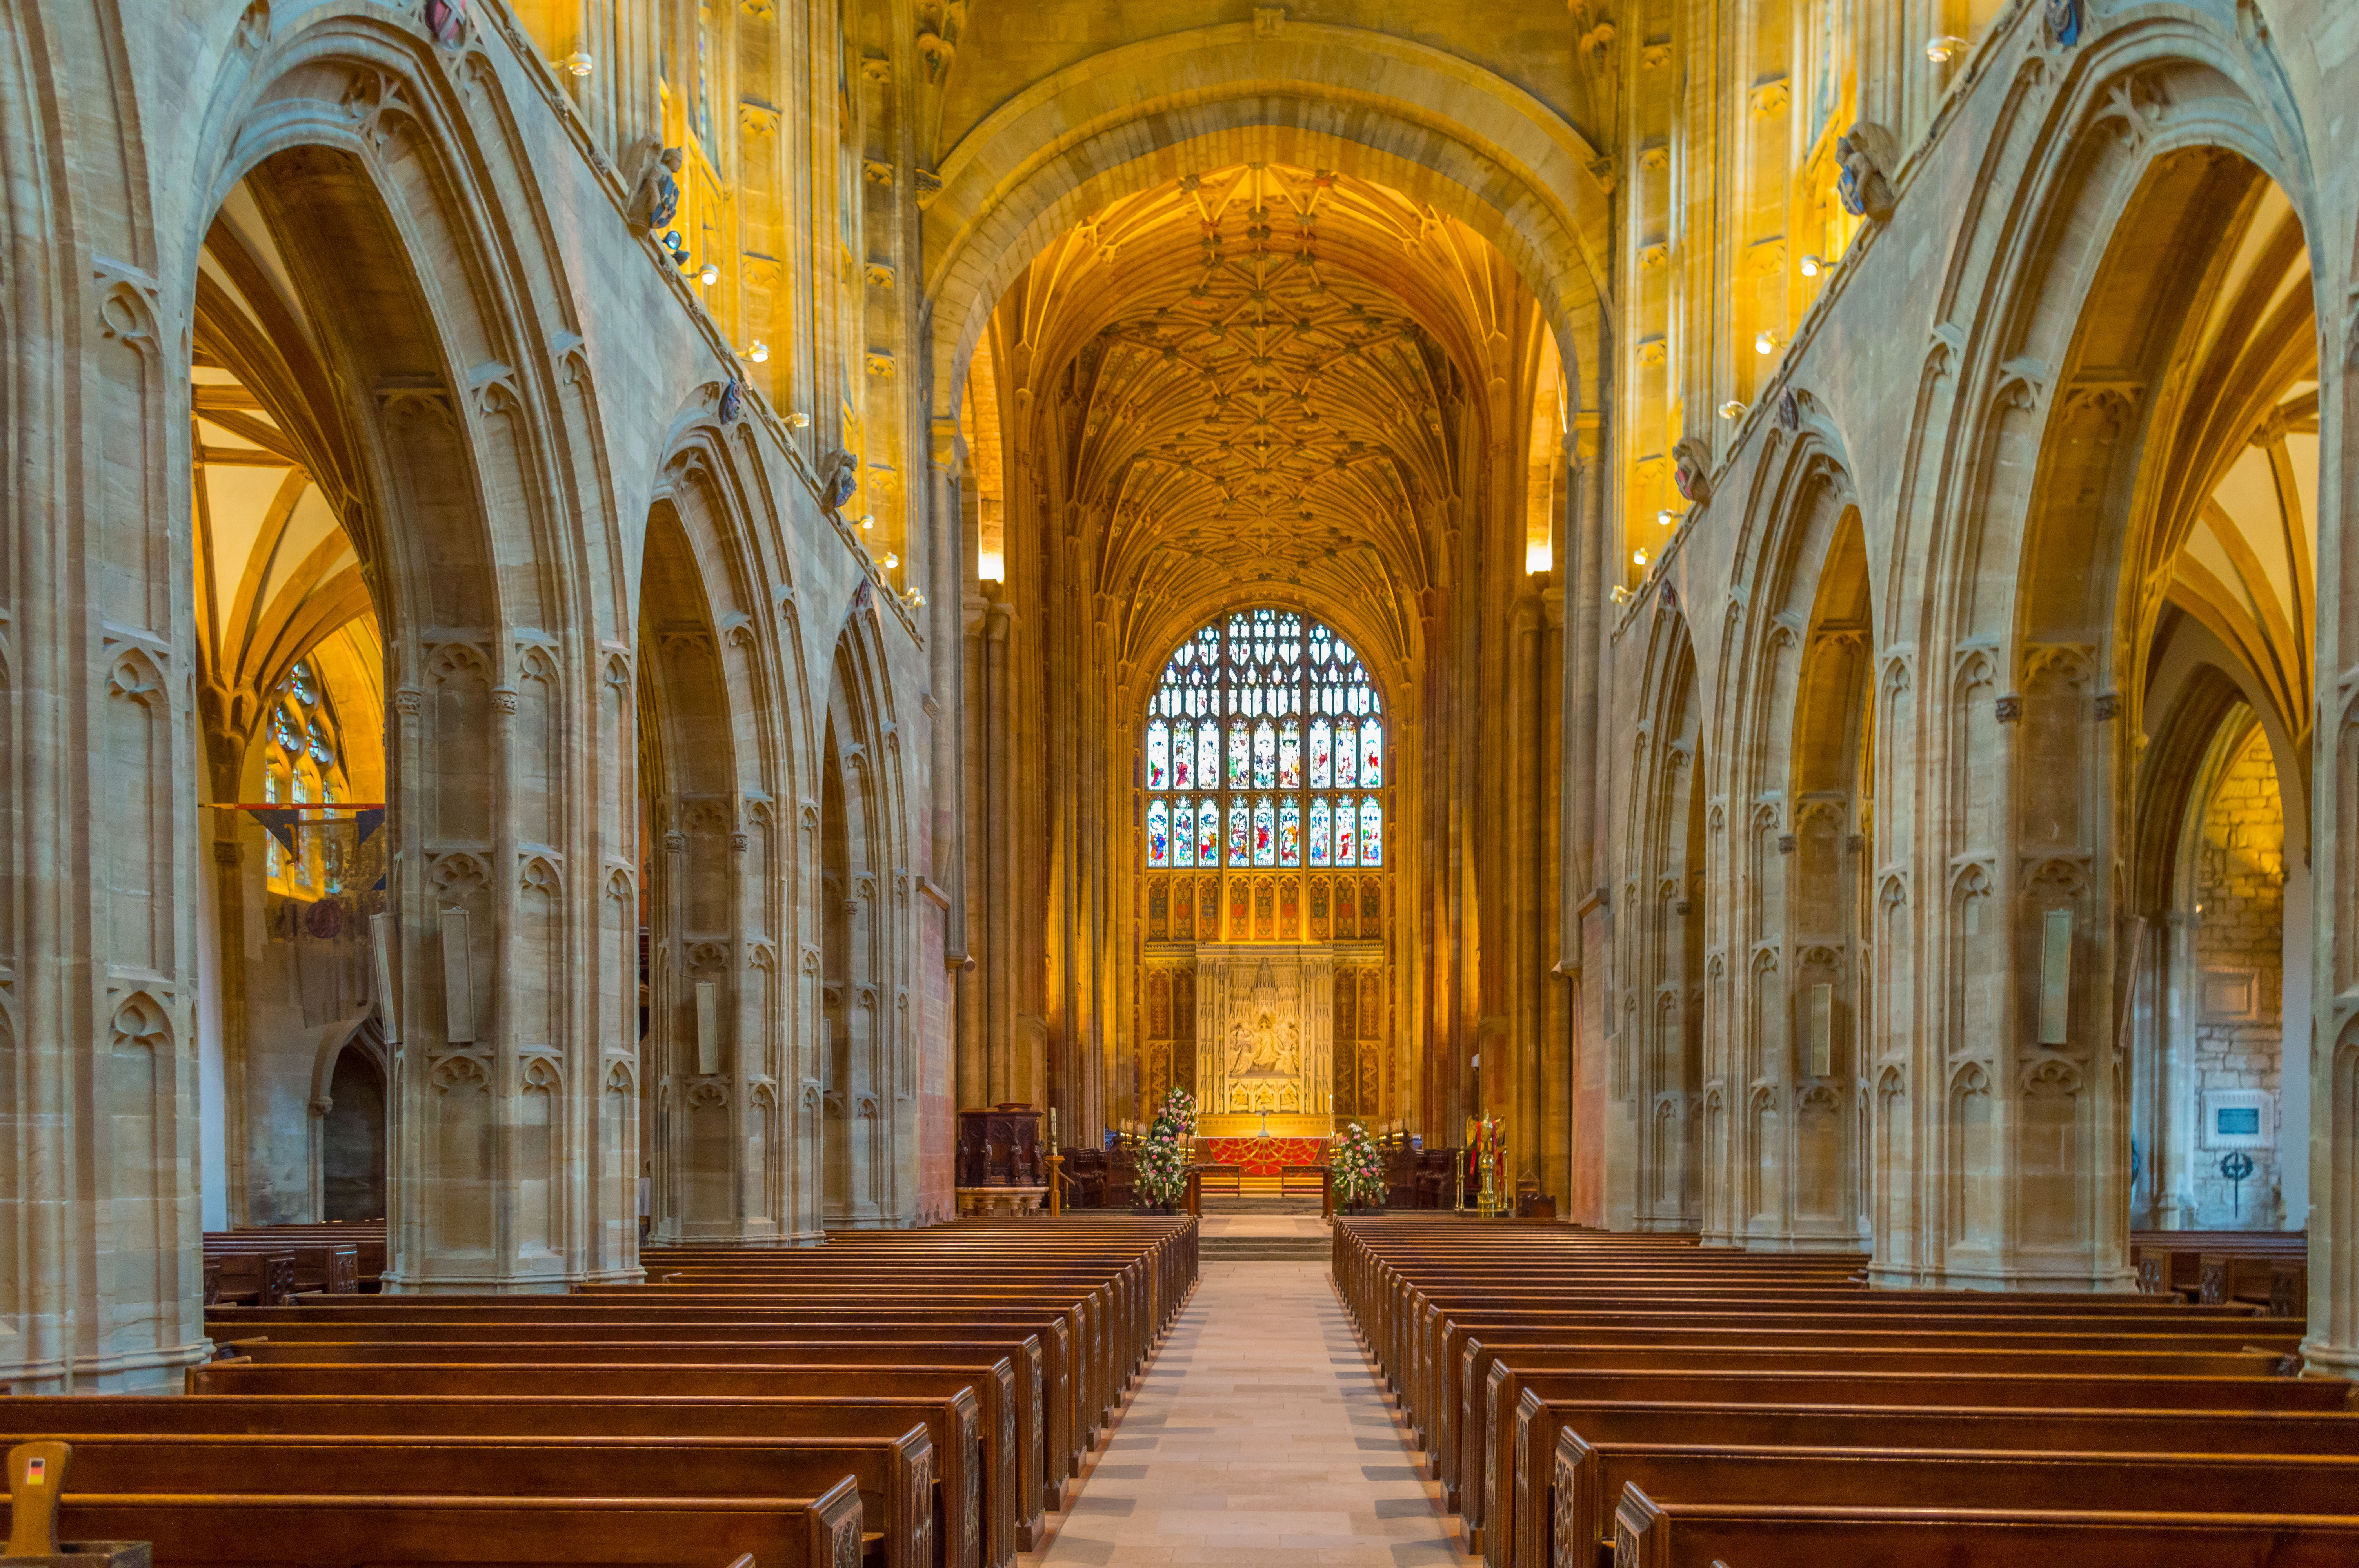
architecture, building, church, cathedral, chapel, nikon, gothic, place of worship, aisle, cool image, monastery, symmetry, abbey, vaulting, basilica, i, bells, dorset